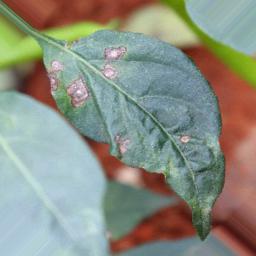
Label: cercospora